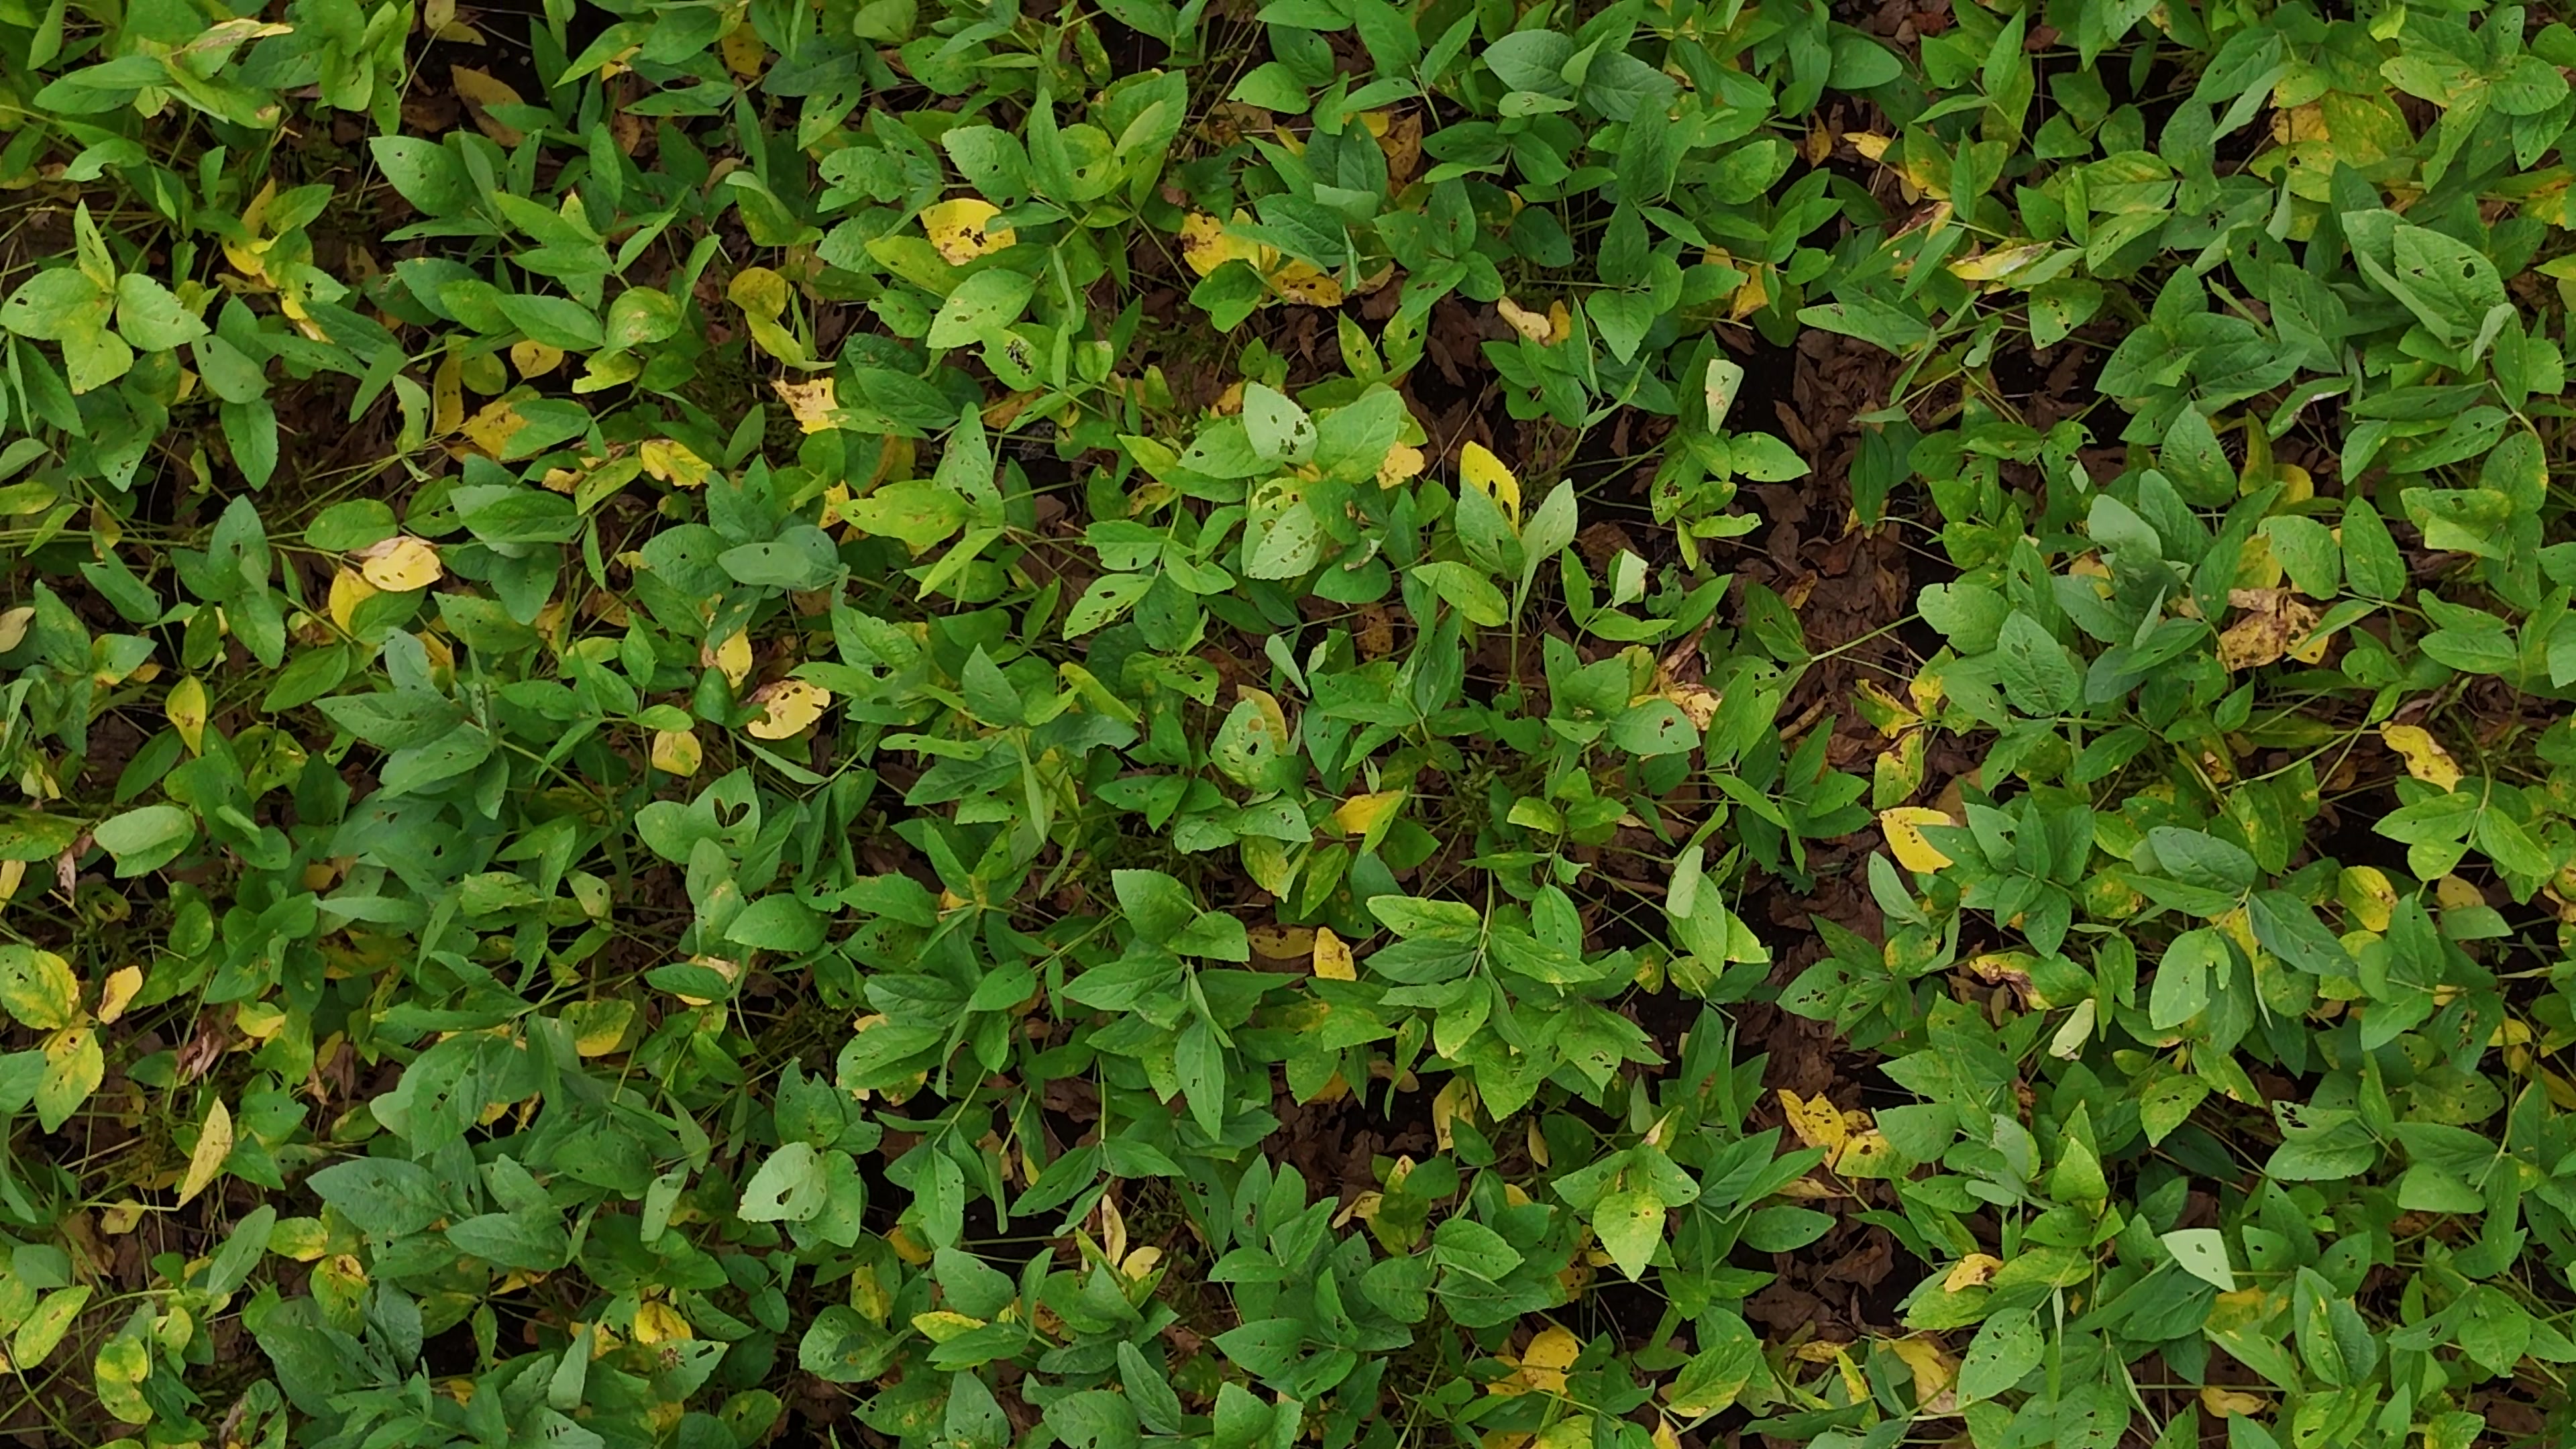
Label: Rust